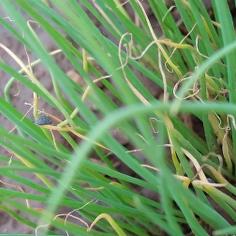
Crop: Onion
Condition: fusarium-d